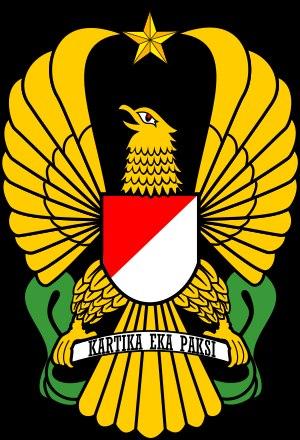
La Tentara Nasional Indonesia Angkatan Darat est l'armée de terre de la République d'Indonésie. Ses effectifs sont de 277 000 hommes.